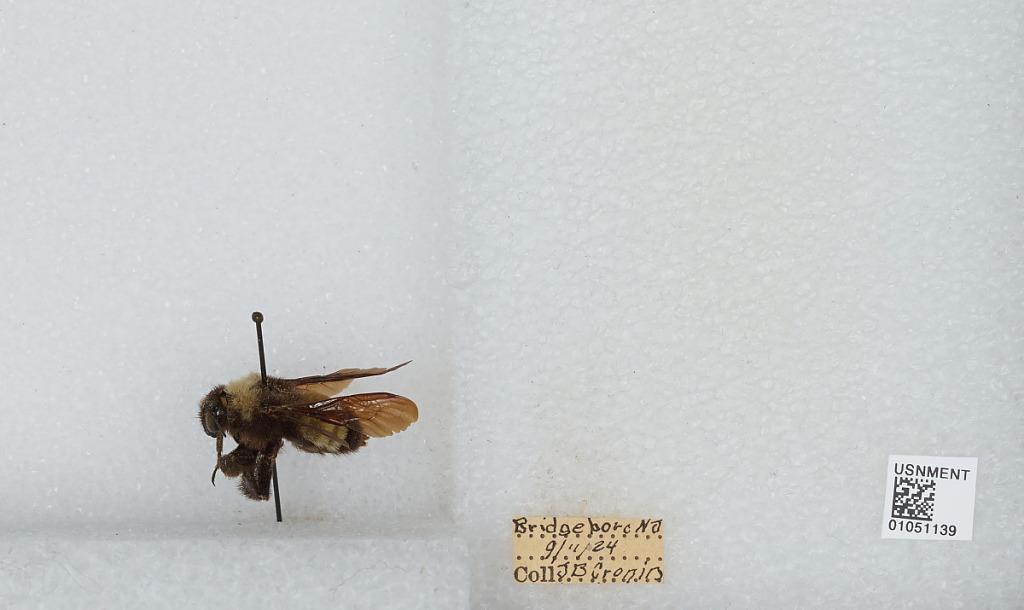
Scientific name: Bombus sp.
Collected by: J. Cronin
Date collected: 1924-9-11
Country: United States
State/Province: New Jersey
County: Burlington
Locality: Bridgeboro
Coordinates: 40.0219, -74.9325